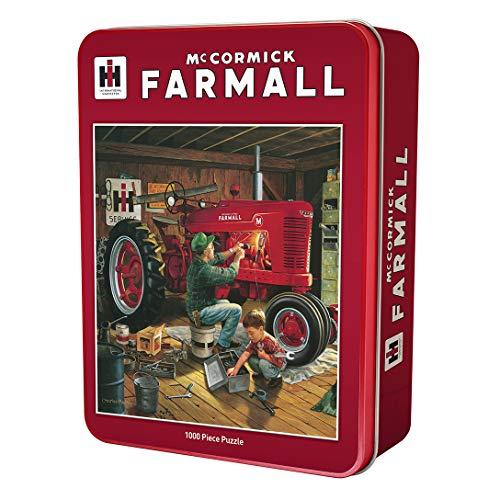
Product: MasterPieces Farmall Forever Red 1000 Piece Tin Box Jigsaw Puzzle by Charles Freitag
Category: Toys & Games | Puzzles | Jigsaw Puzzles
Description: Read about artist Charles Freitag and collect all his puzzles.
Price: $14.71
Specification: ProductDimensions:2x8x8inches|ItemWeight:15.8ounces|ShippingWeight:1.4pounds(Viewshippingratesandpolicies)|ASIN:B00KS0HR8A|Itemmodelnumber:71451|Manufacturerrecommendedage:13yearsandup